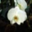
Label: orchid